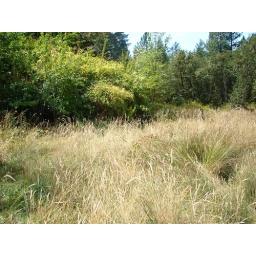
Myrtle point crater lake real estate houses in Oregon 2007 167